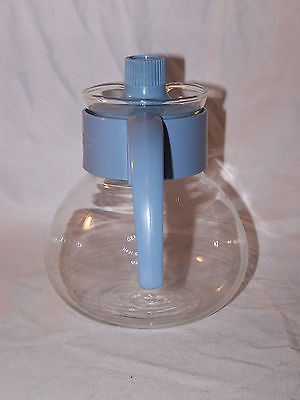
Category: kettle